Armenians in Lebanon

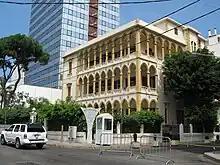
The Haigazian University campus in downtown Beirut

Lebanon is the location of the only Armenian university outside Armenia. Haigazian University was established in Beirut by the Armenian Missionary Association of America and the Union of the Armenian Evangelical Churches in the Near East. Founded in 1955, Haigazian is a liberal arts Armenian institution of higher learning, which uses English as the language of instruction.